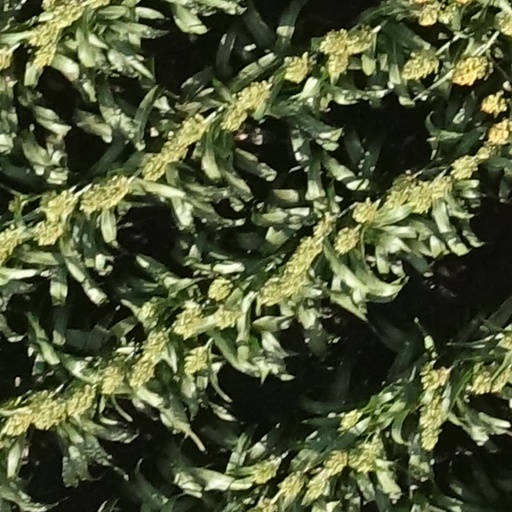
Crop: sorghum